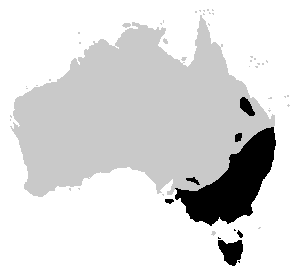
Crinia signifera est une espèce d'amphibiens de la famille des Myobatrachidae.